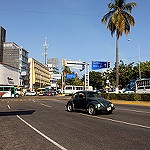
Label: street